All American (musical)

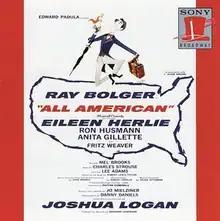
Original Broadway Cast Recording

All American is a musical with a book by Mel Brooks, lyrics by Lee Adams, and music by Charles Strouse. Based on the Robert Lewis Taylor 1950 novel "Professor Fodorski", it is set on the campus of the fictional Southern Baptist Institute of Technology: the worlds of science and sports collide when the principles of engineering are applied to football strategies, and football strategies are used to teach the principles of engineering. The techniques of a Hungarian immigrant, Professor Fodorski, prove to be successful, resulting in a winning team, and he finds himself the target of a Madison Avenue ad man who wants to exploit his new-found fame.